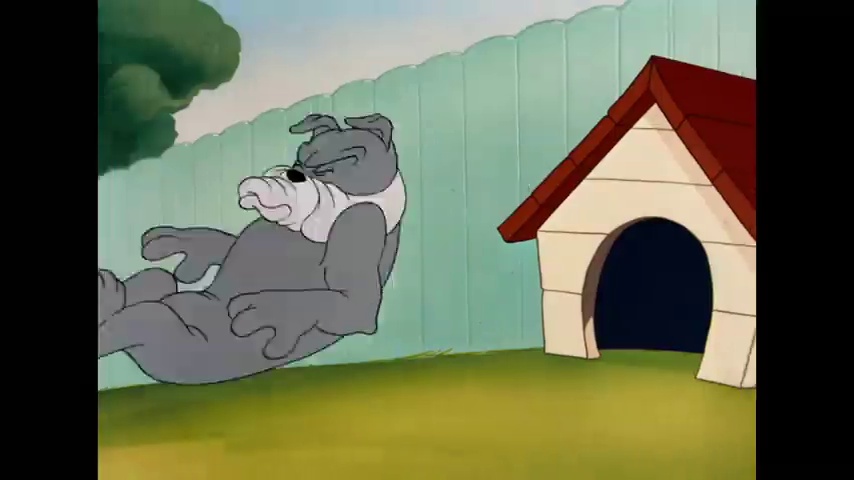
Portrait style: Cartoon Portrait